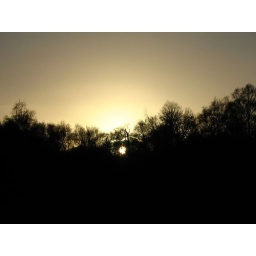
As the sun sets behind some trees in the New Forest, the sky went a fantastic golden colour.